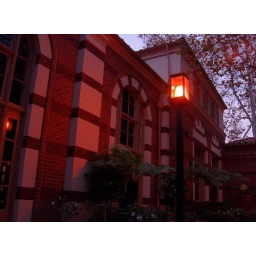
lamp near some building at usc..